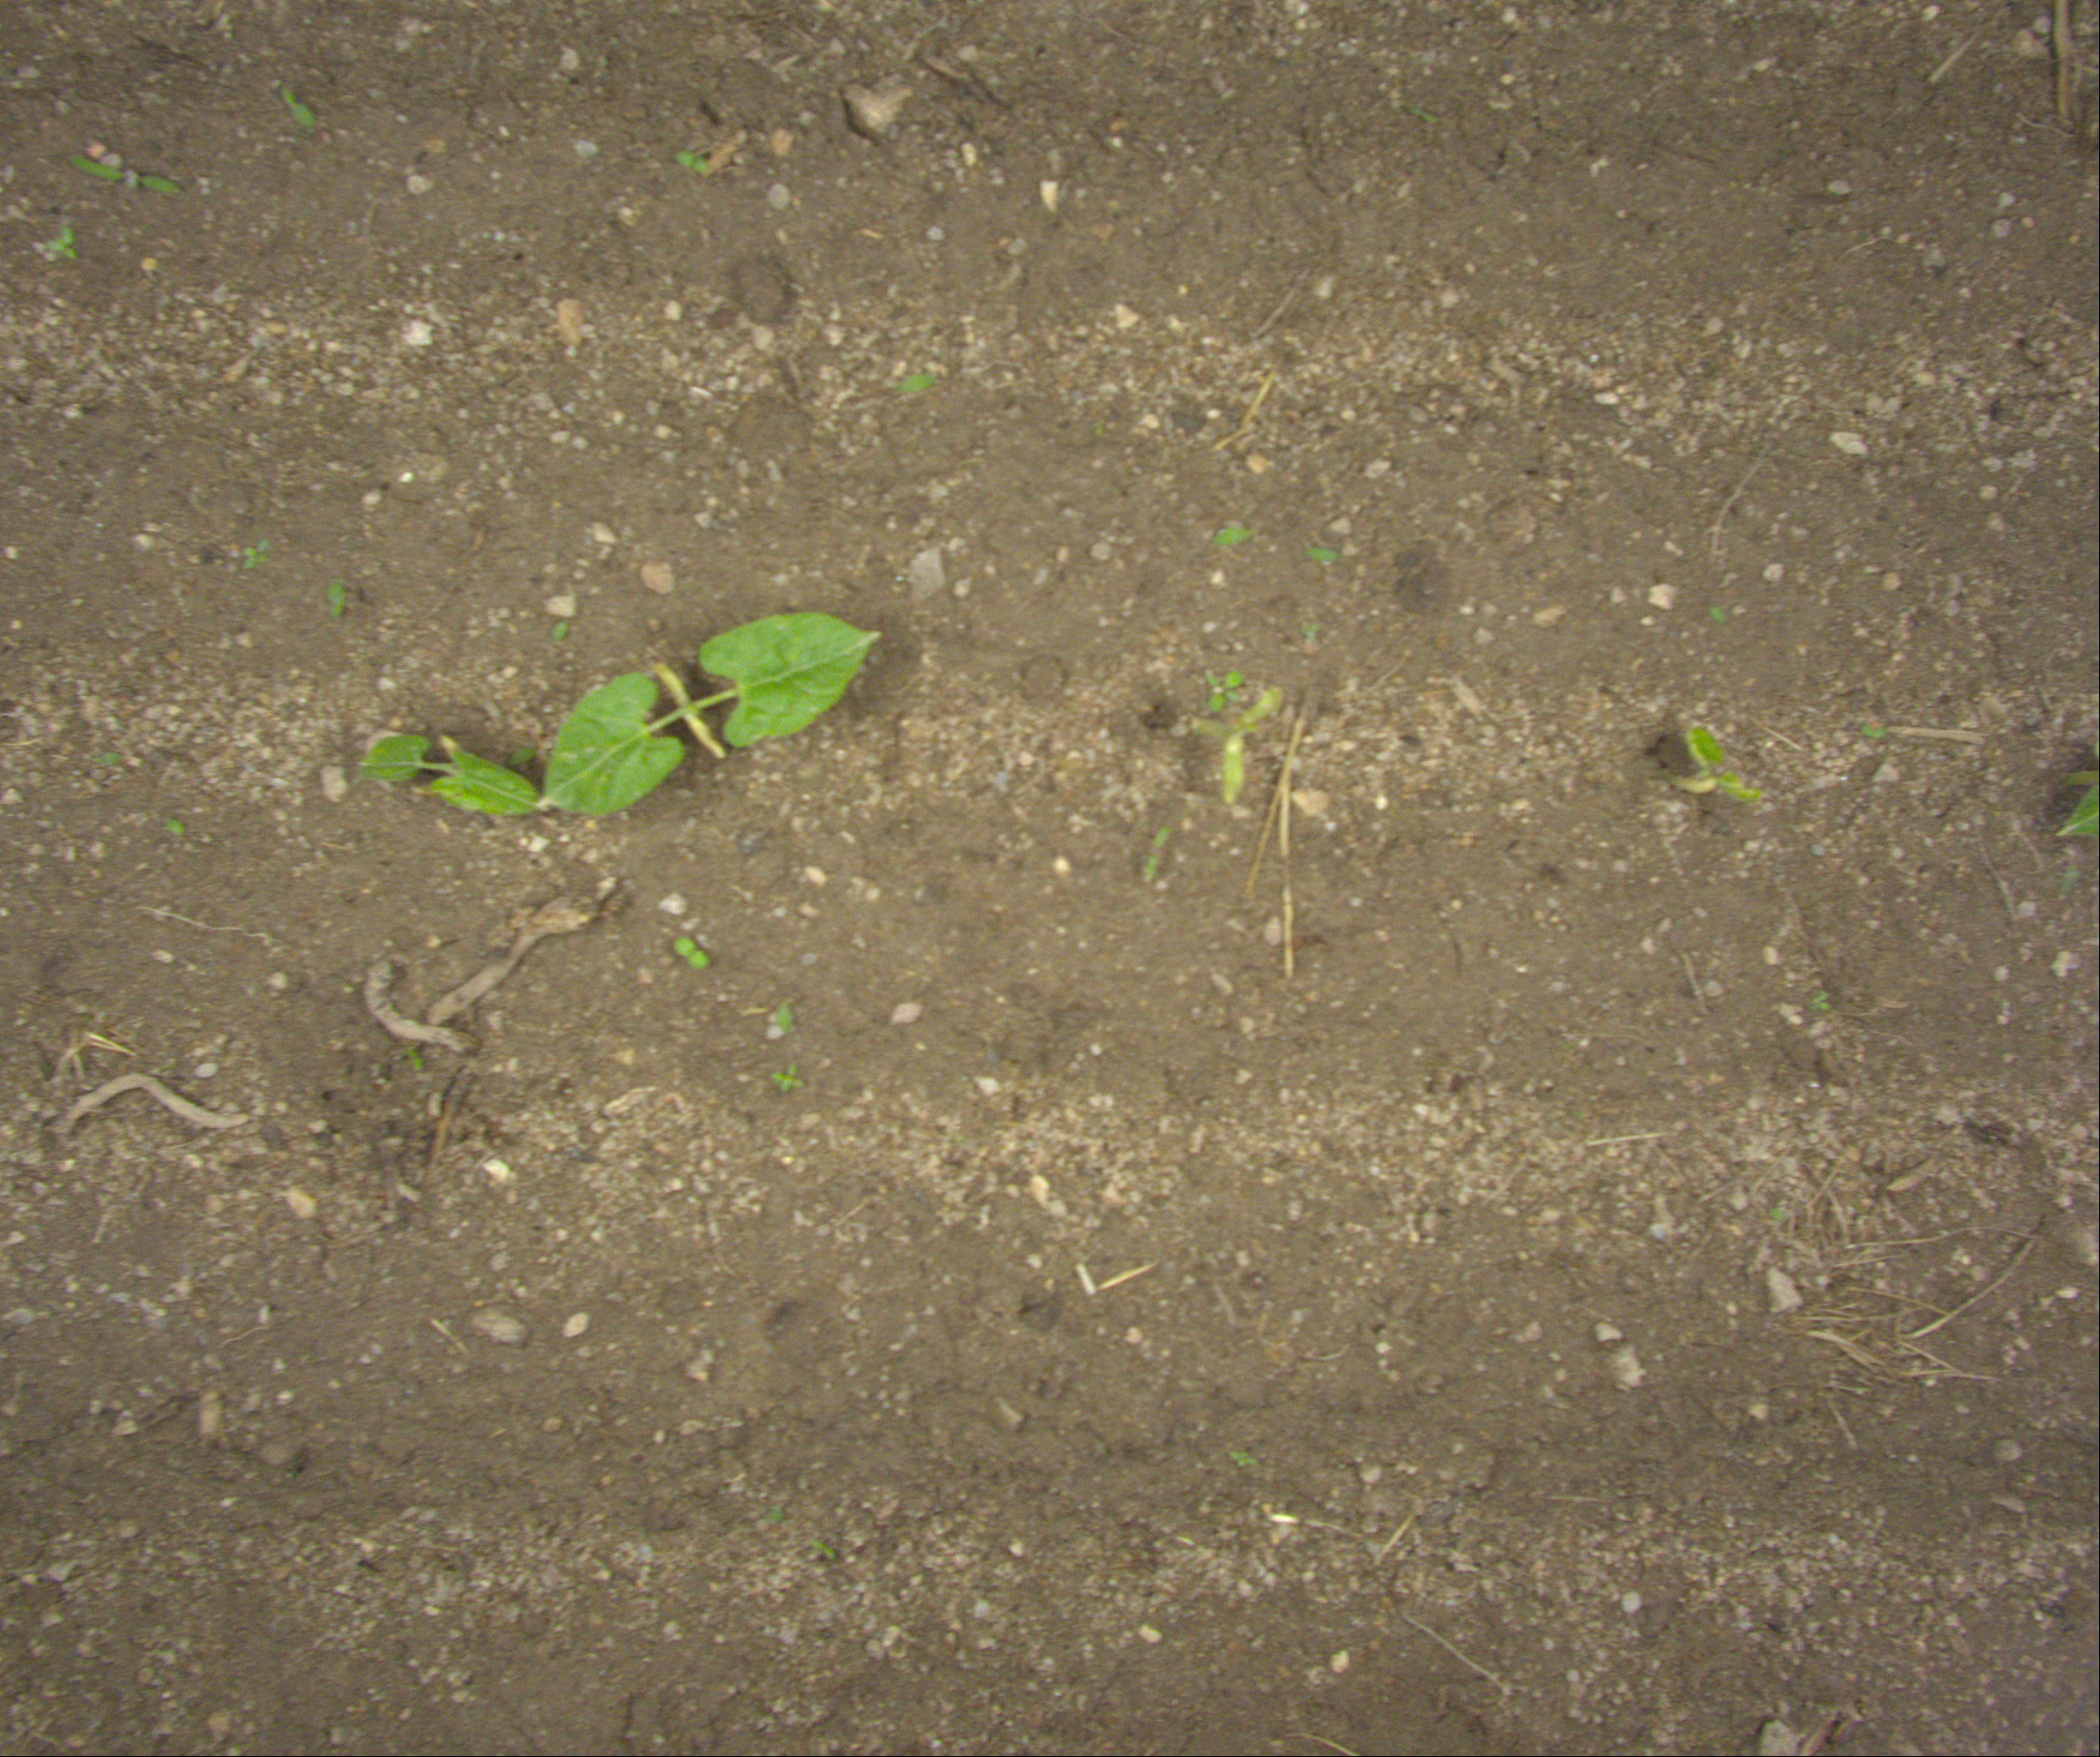
Crop: bean
Objects: bean, bean, bean, bean, stem_bean, stem_bean, stem_bean, stem_bean, stem_bean